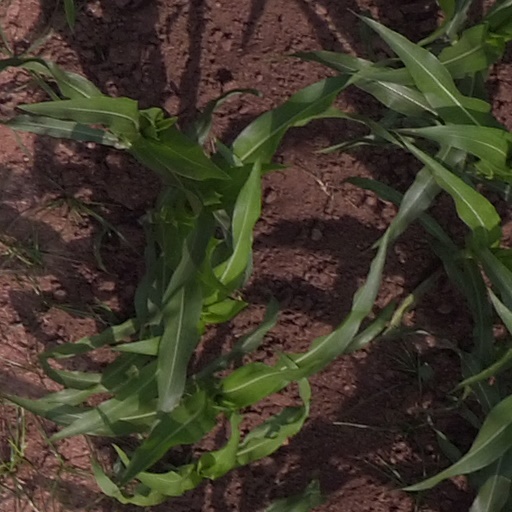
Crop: maize; corn